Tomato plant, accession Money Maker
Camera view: bottom (45 deg); turntable rotation: 240 degrees
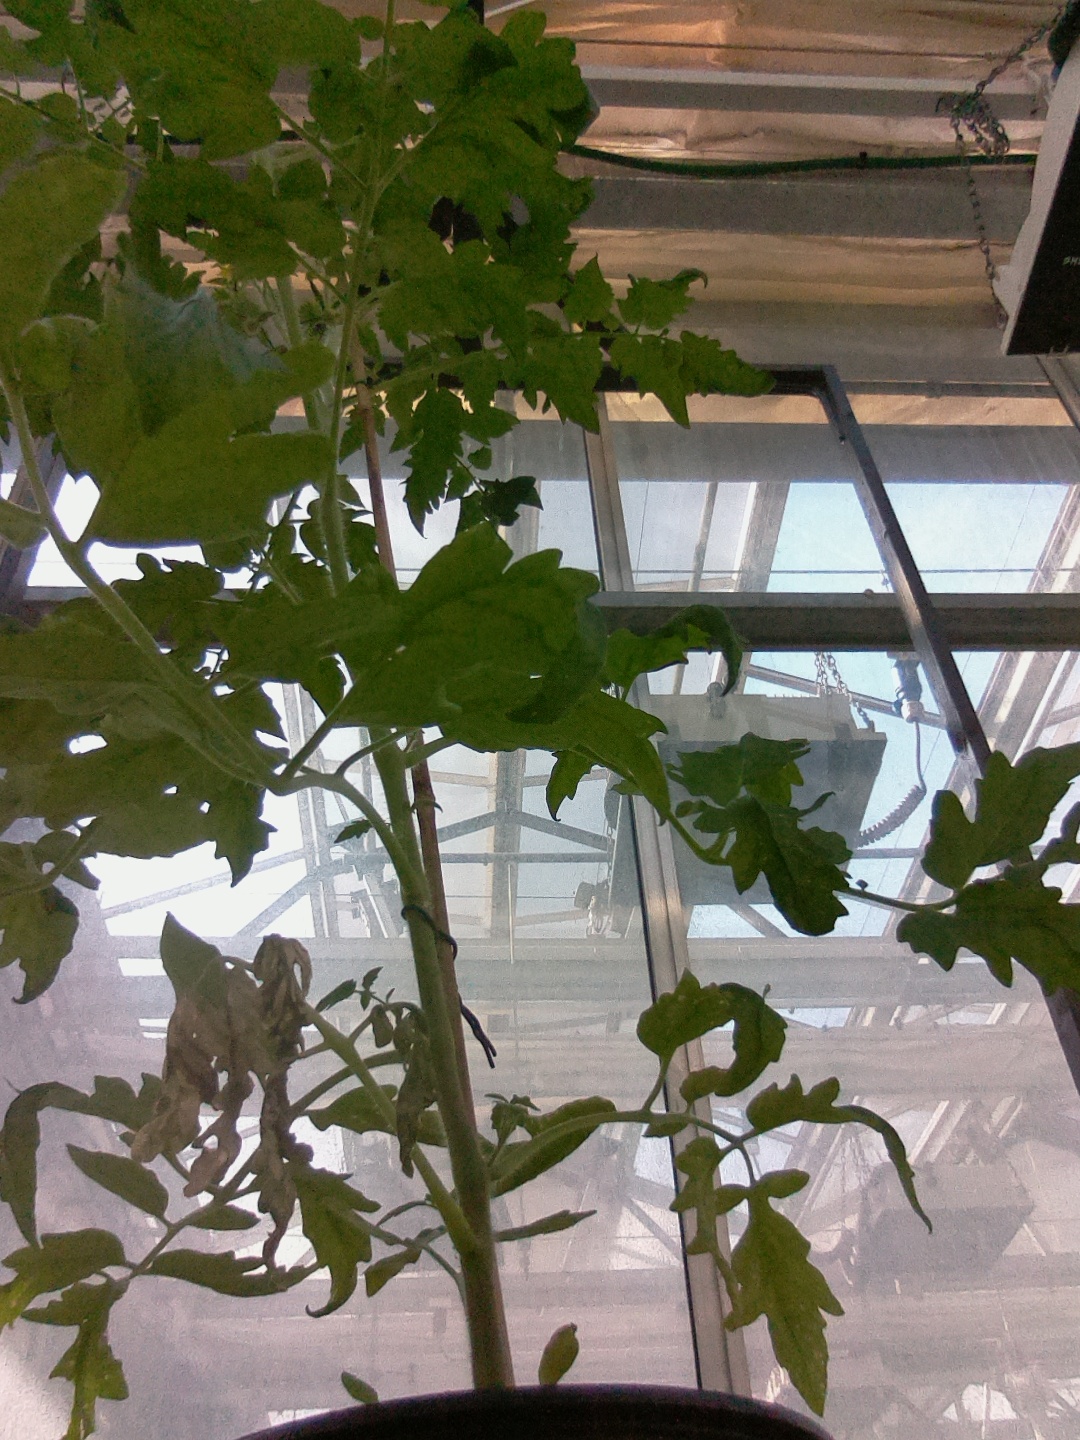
BBCH growth stage 70: Fruits at the main stem or branches visibles